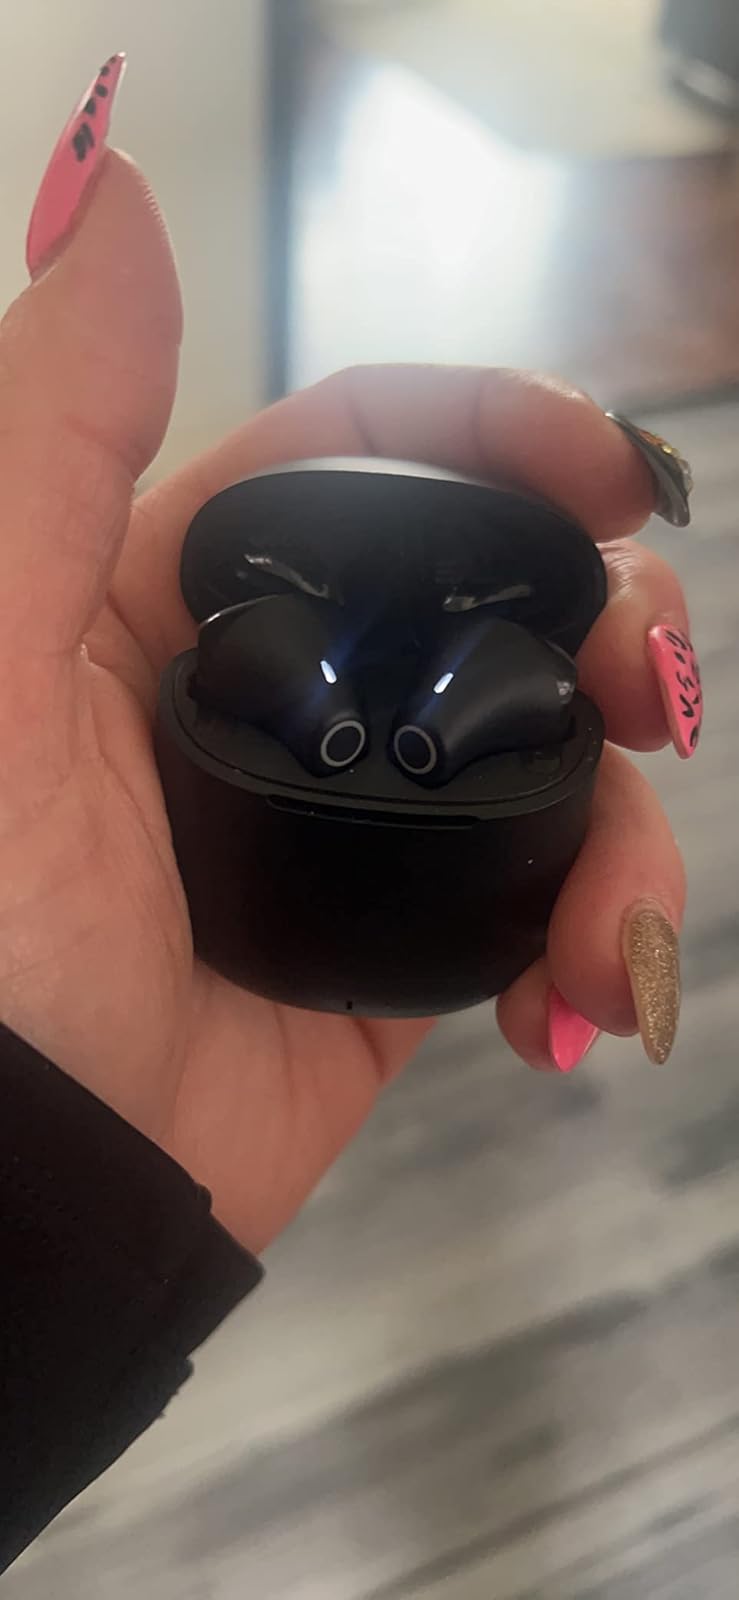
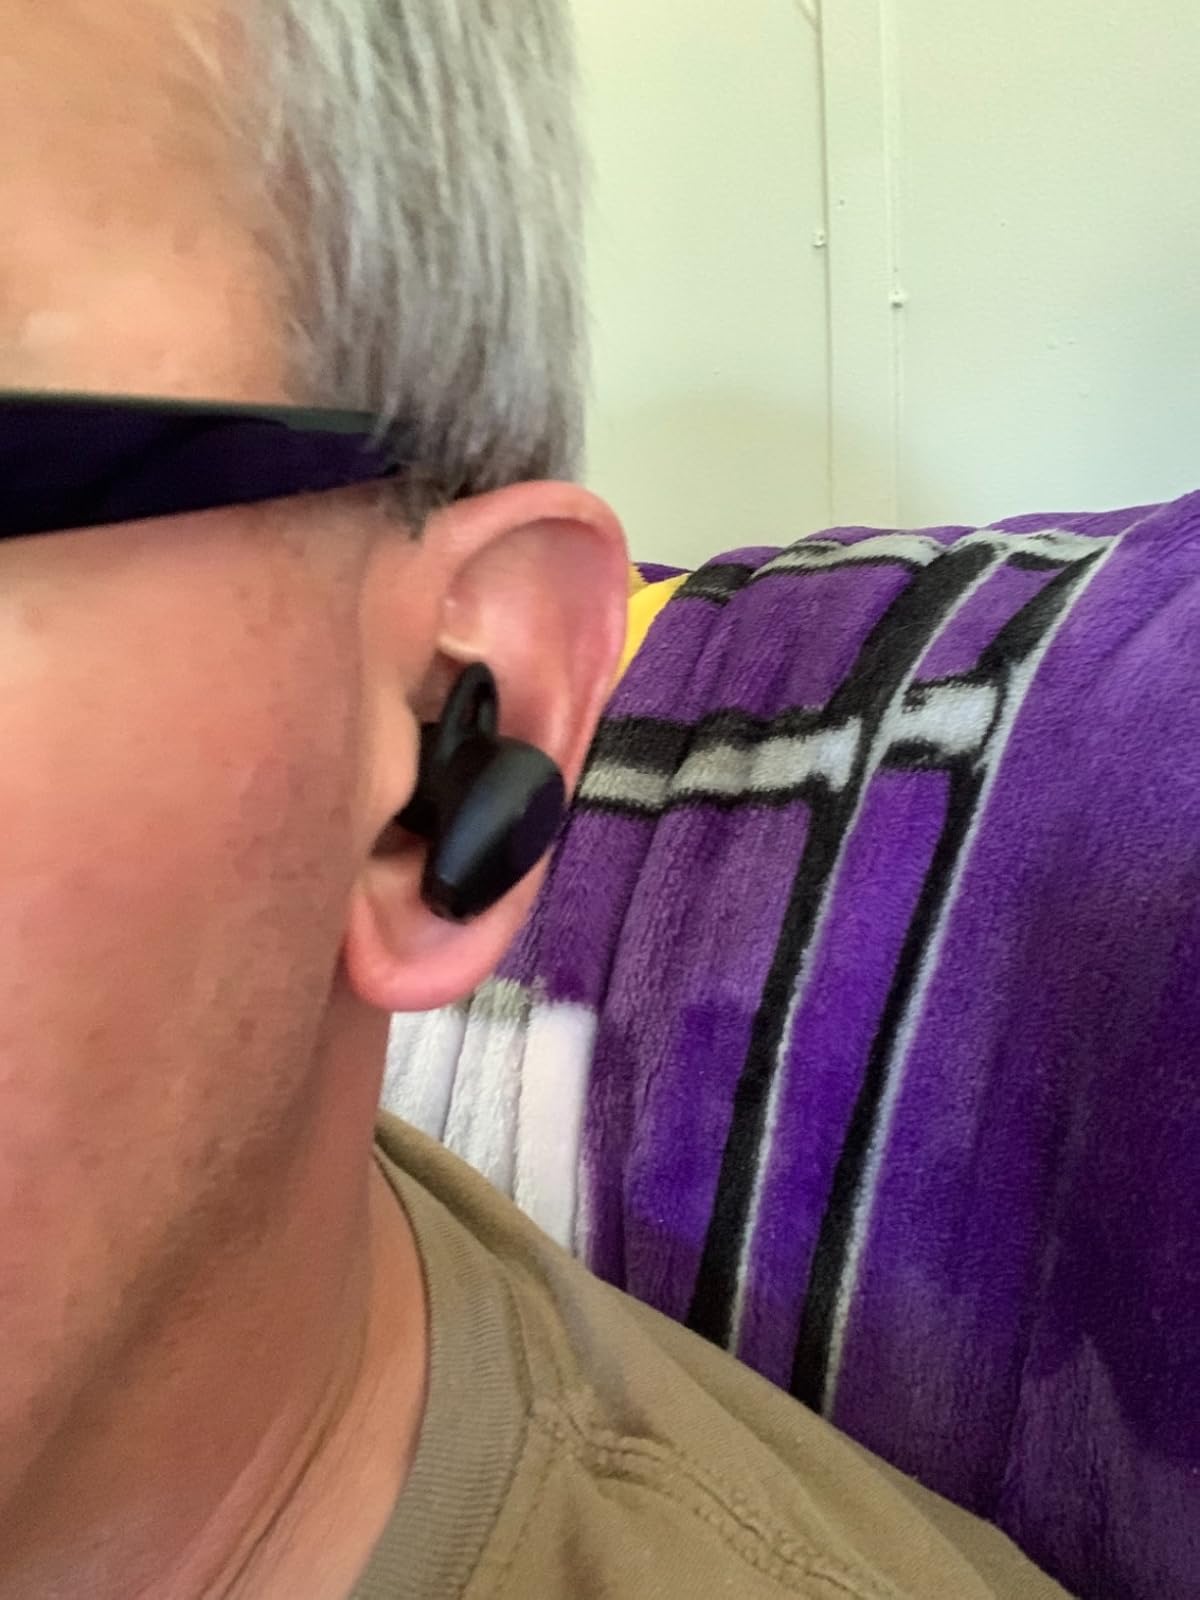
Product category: earbuds
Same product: no